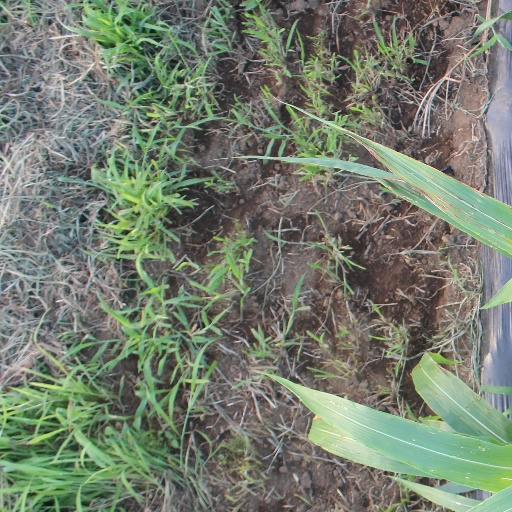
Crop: sorghum